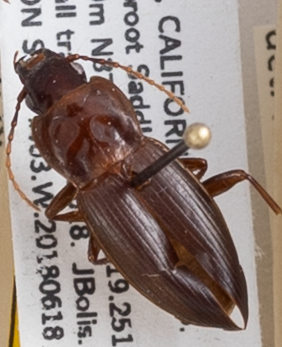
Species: Pterostichus ordinarius
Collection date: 2018-06-18
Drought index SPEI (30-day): -0.574
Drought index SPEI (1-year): -0.32
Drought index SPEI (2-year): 0.8